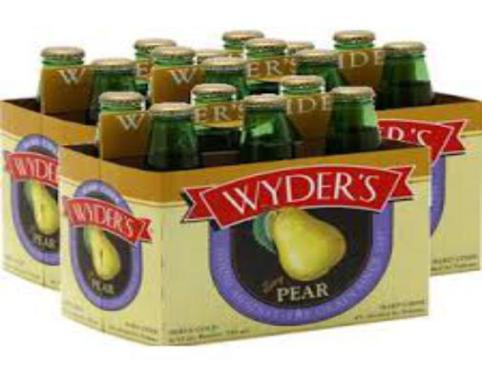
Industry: Food